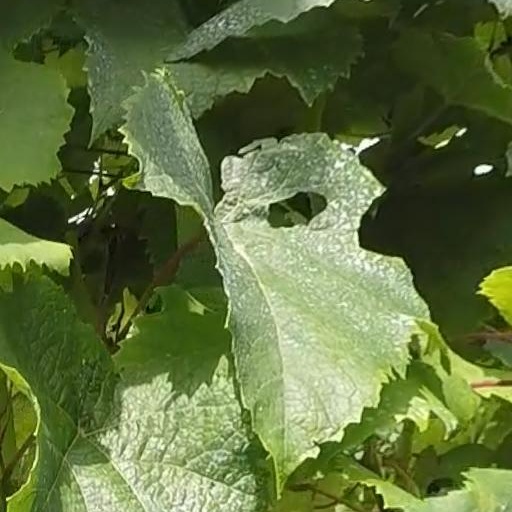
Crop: grape